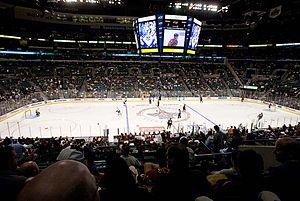
Cette page présente une liste des équipes de la Ligue nationale de hockey, ligue professionnelle de hockey sur glace d'Amérique du Nord. Depuis les débuts de la ligue, en 1917, seuls les Canadiens de Montréal et la franchise des Maple Leafs de Toronto ont toujours évolué dans la LNH. Les Canadiens sont l'équipe la plus titrée avec vingt-quatre Coupes Stanley.
Le BB&T Center est une salle omnisports située près du centre commercial Sawgrass Mills à Sunrise, dans la banlieue ouest de Fort Lauderdale, en Floride. Avec ses 19 250 sièges pour les matchs de hockey, il est actuellement le plus gros aréna de l'état de la Floride, dépassant ainsi l'Amalie Arena.